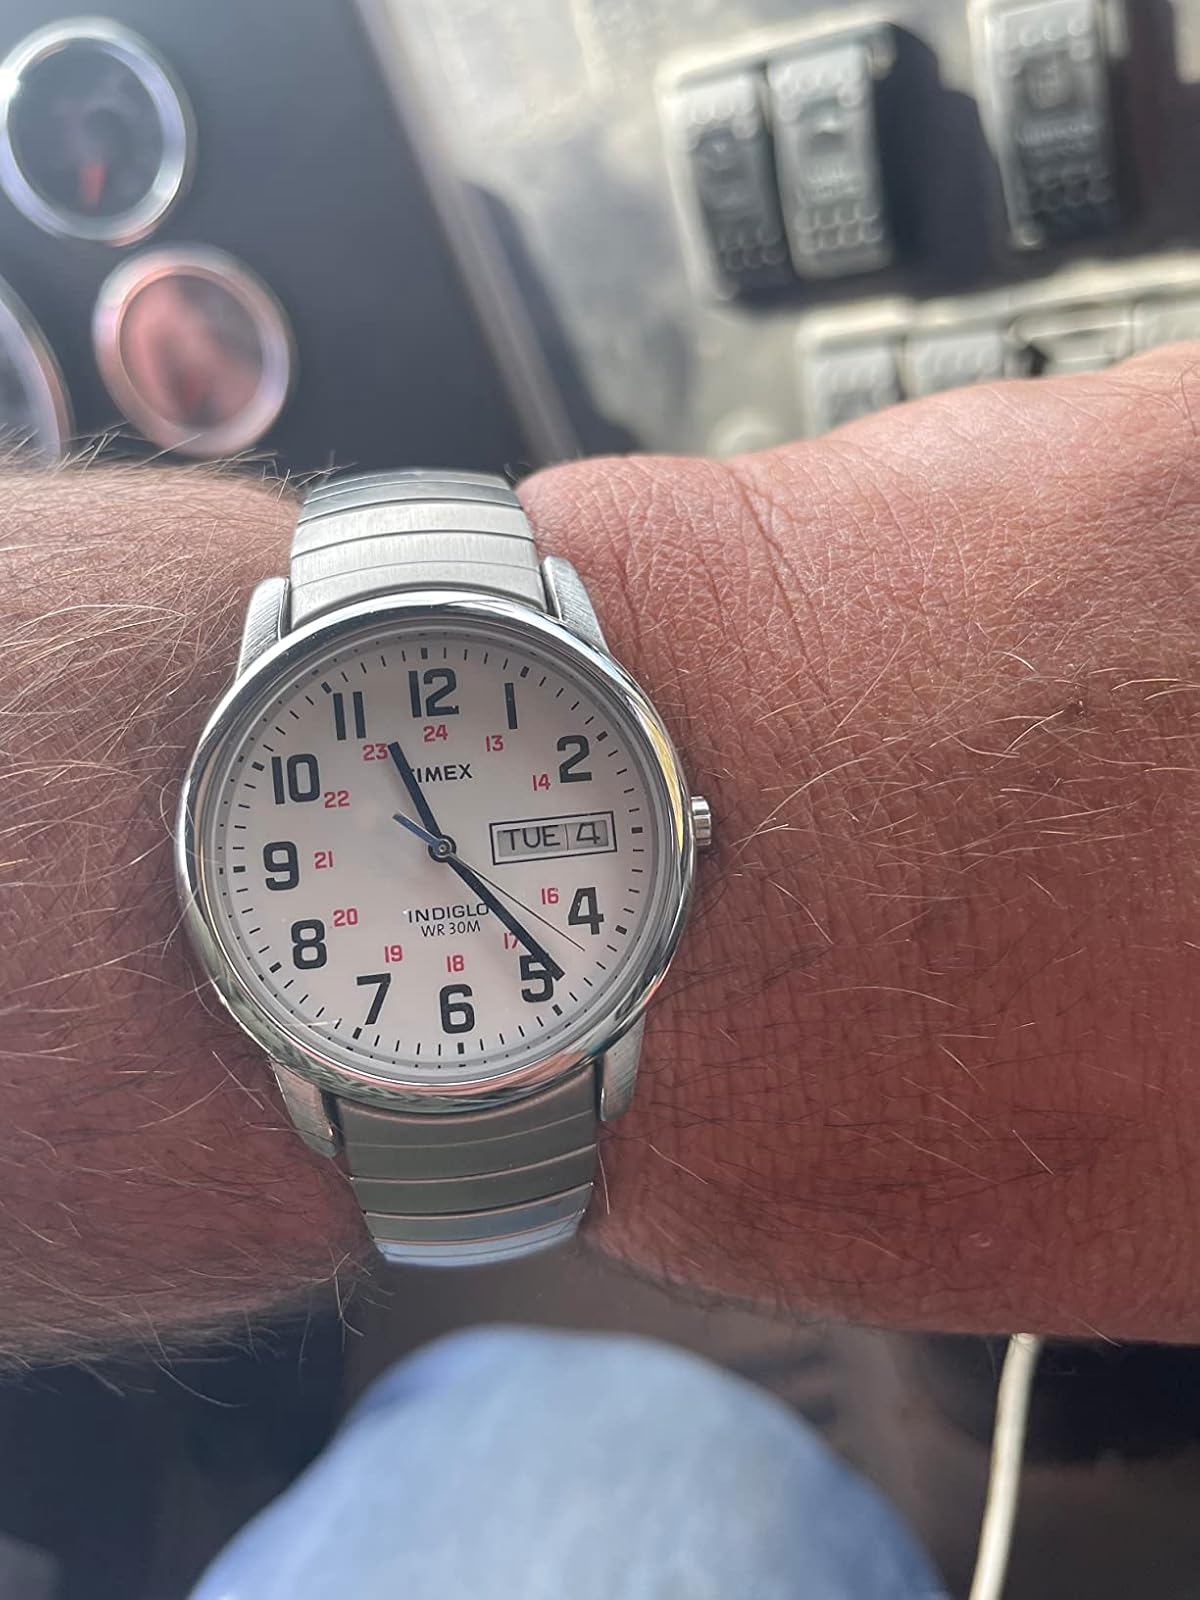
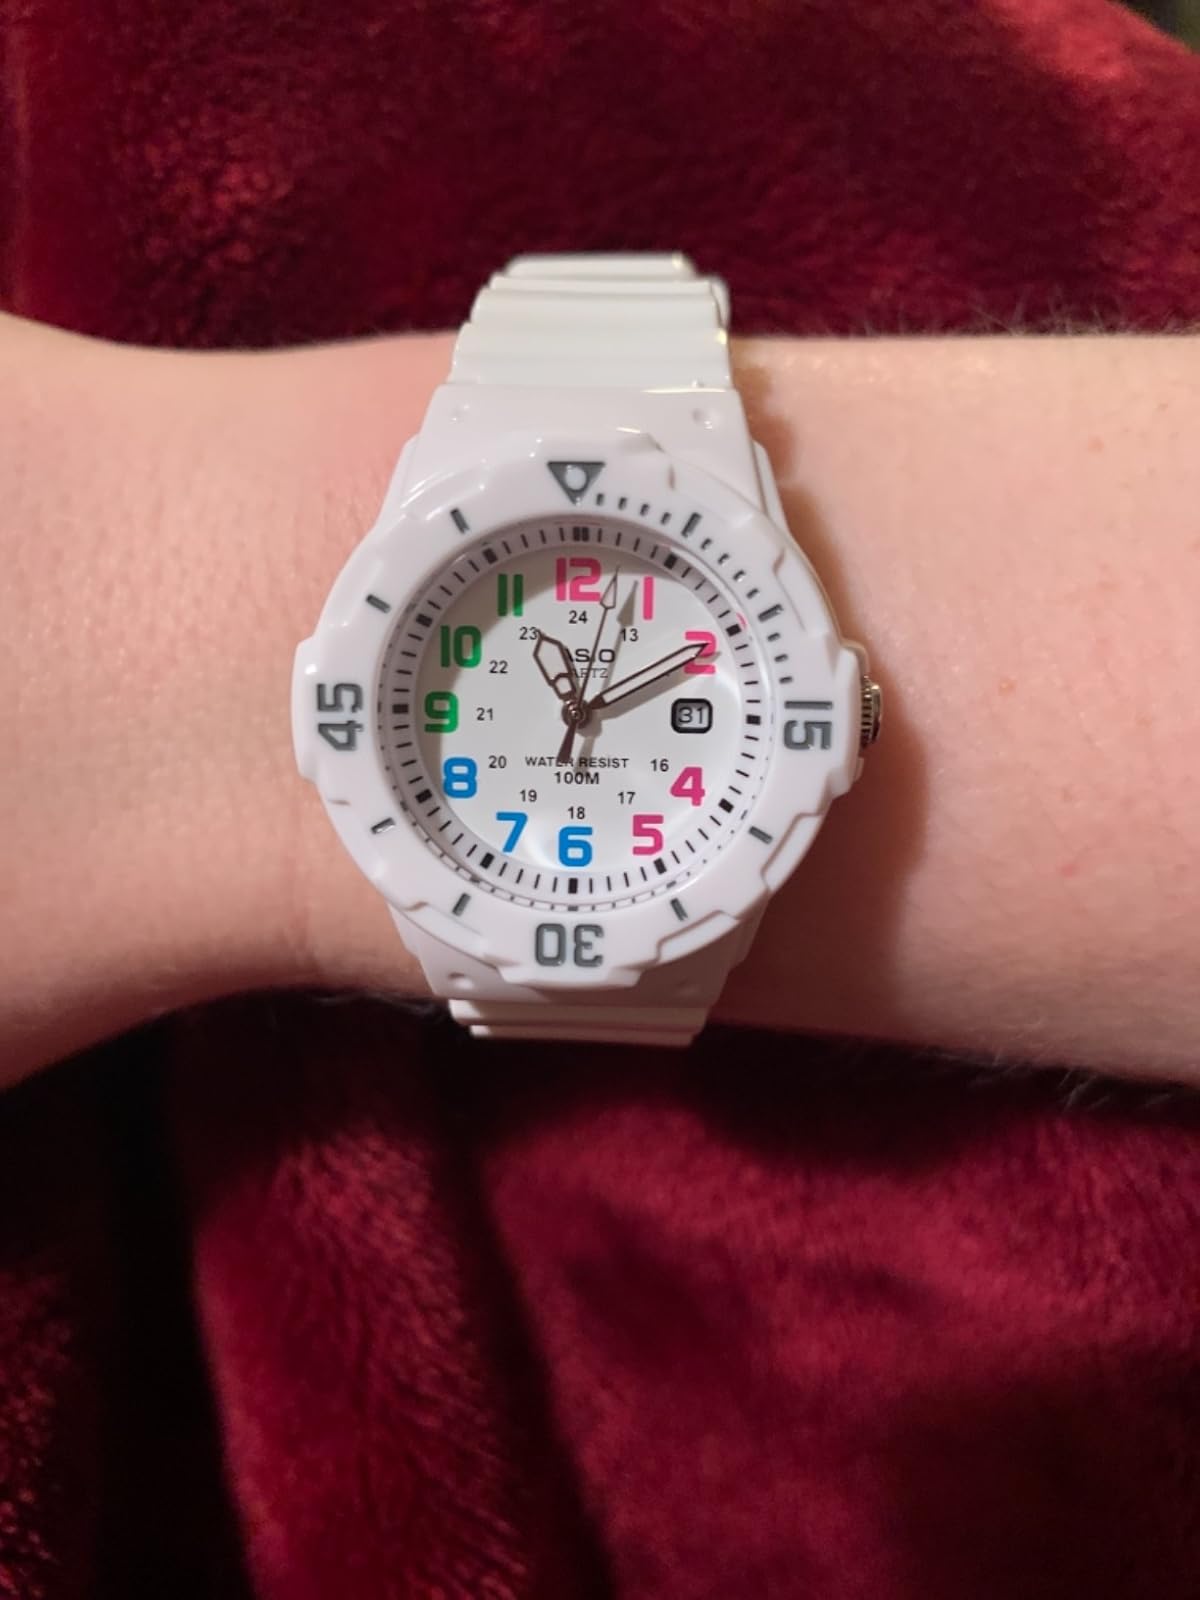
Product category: accessories_watch
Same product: no